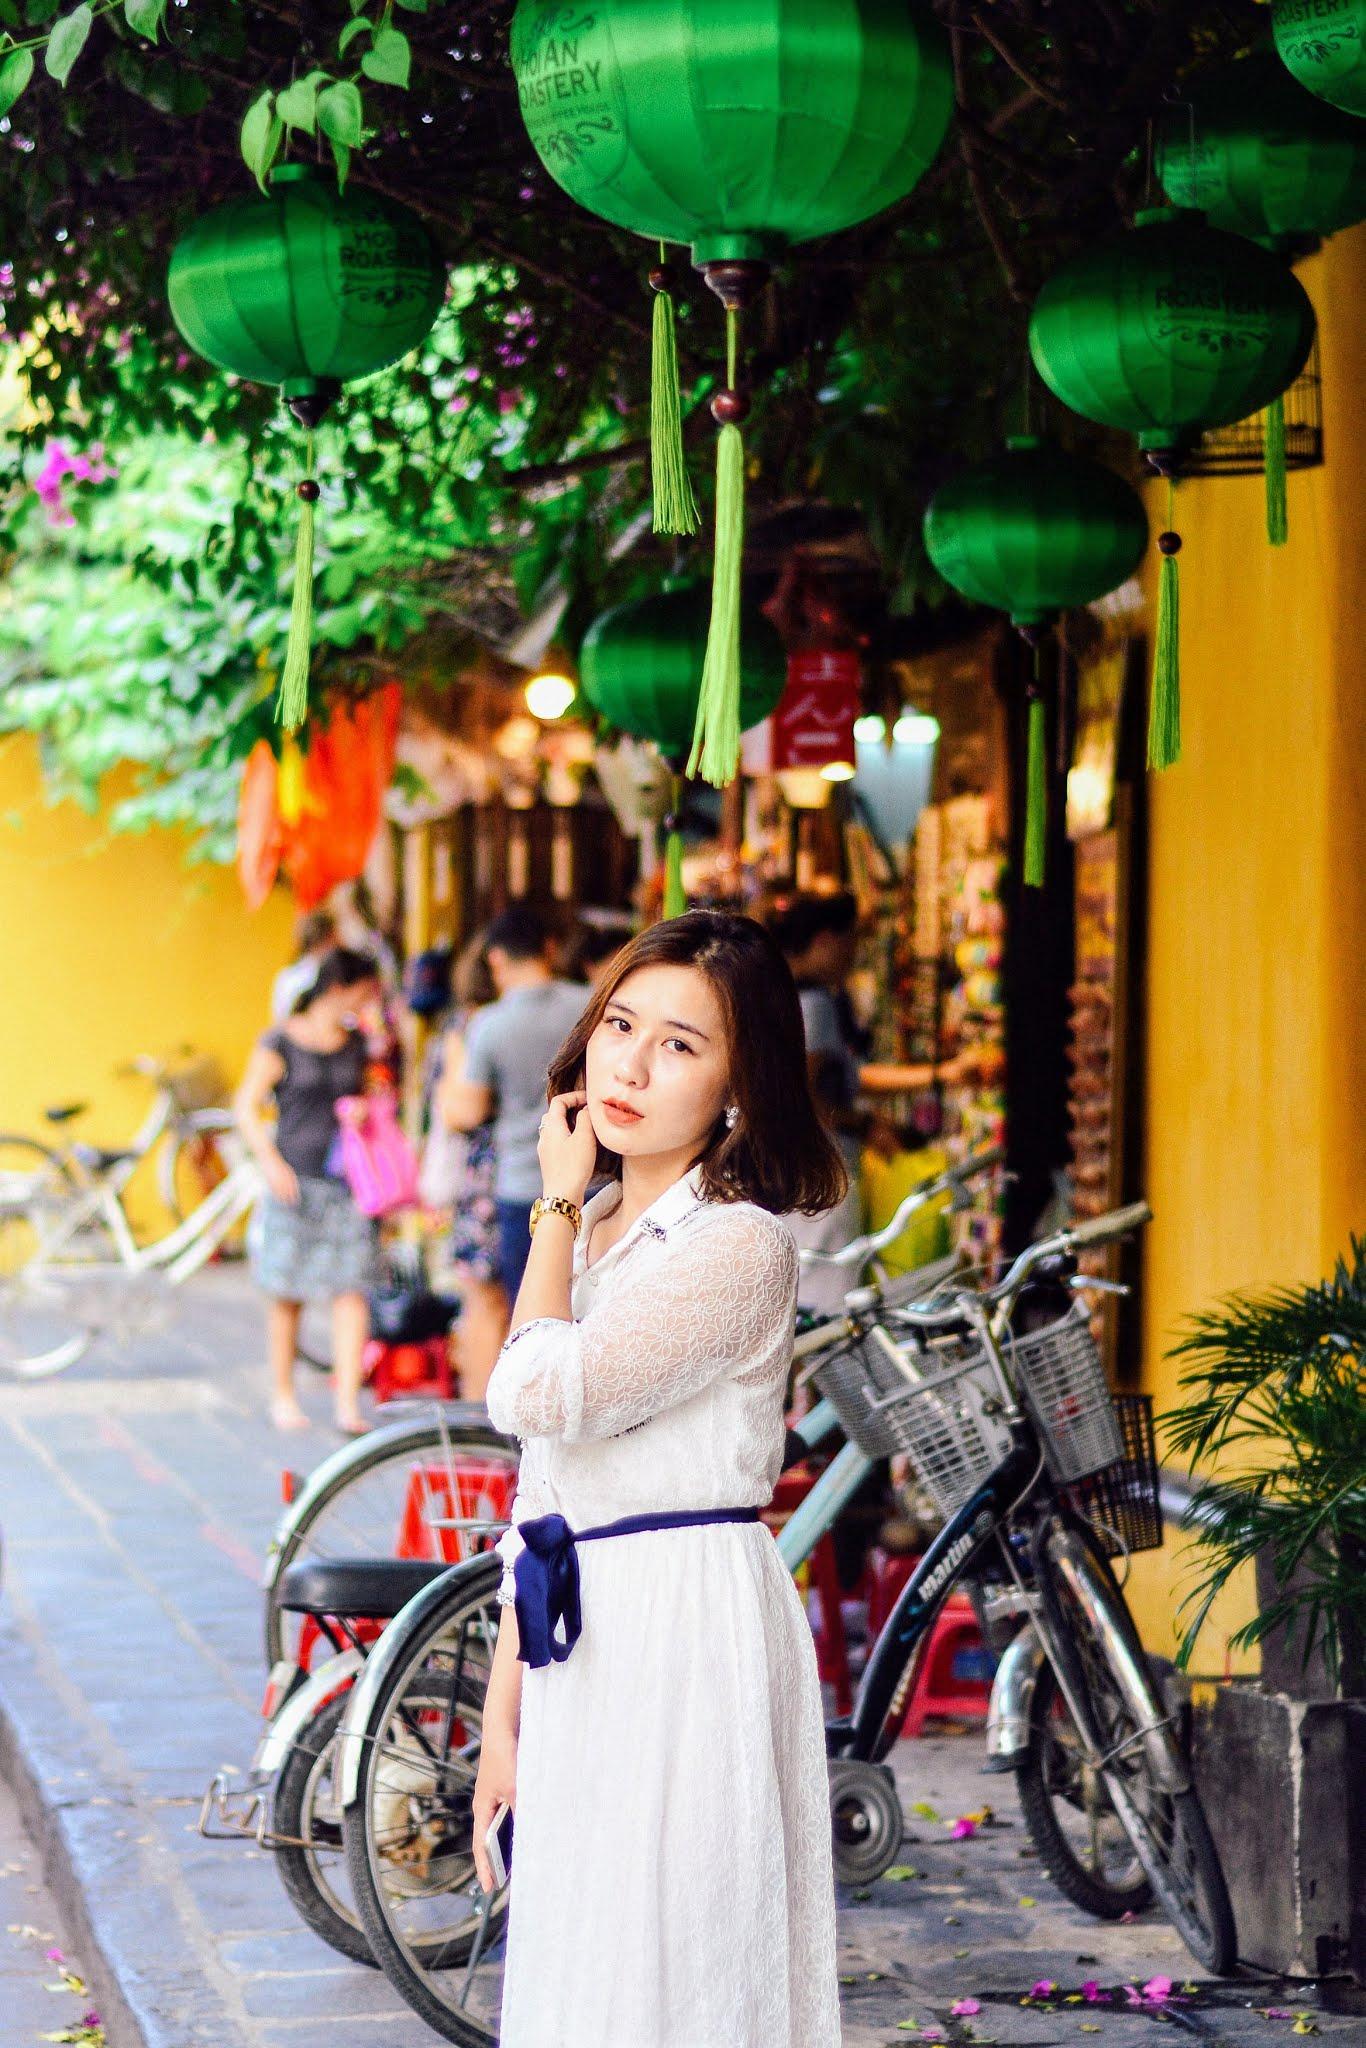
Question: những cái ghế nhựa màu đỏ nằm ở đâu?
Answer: những cái ghế màu đỏ nằm trên vỉa hè